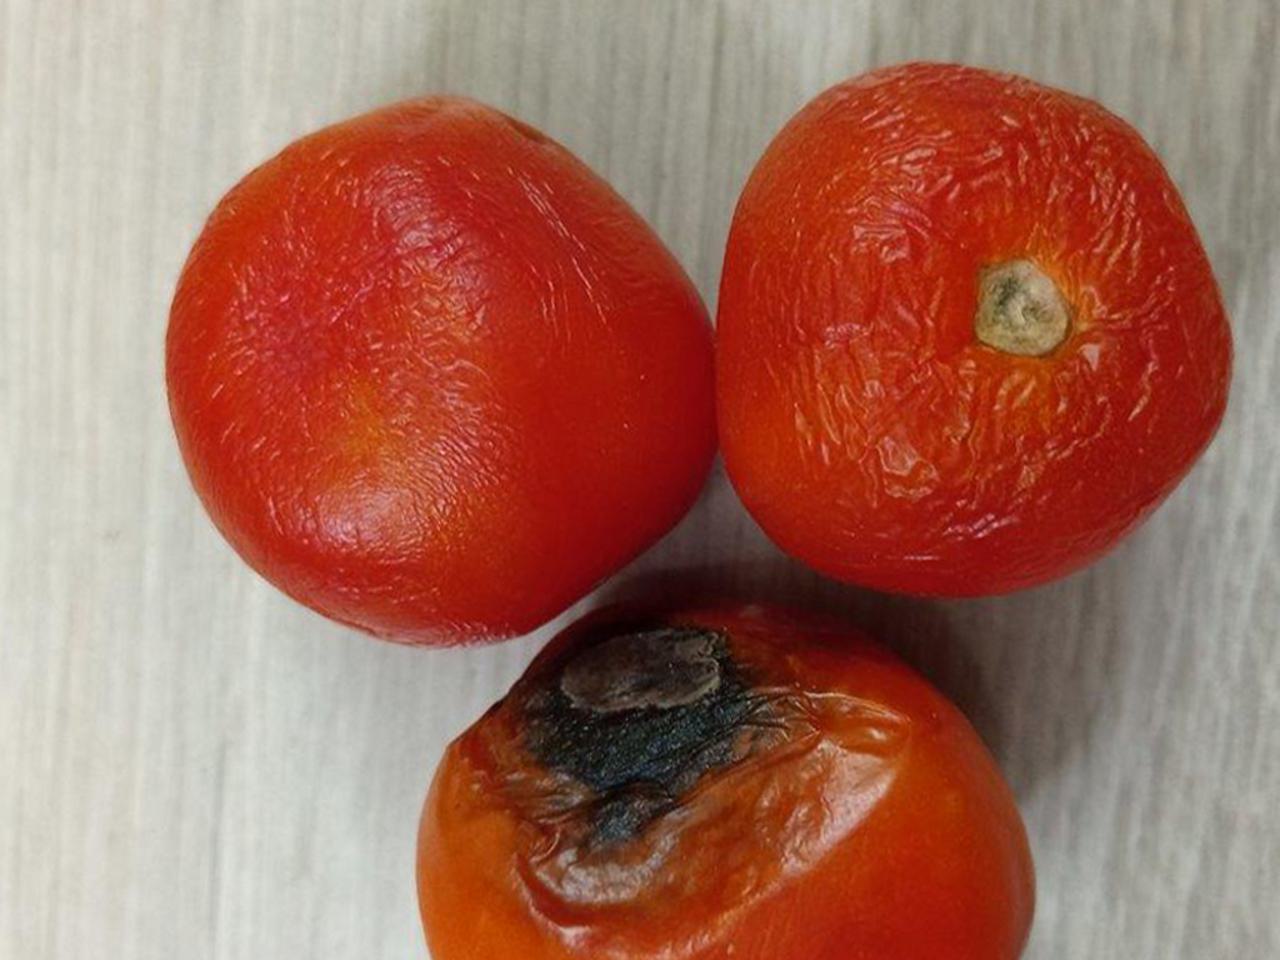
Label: Rotten